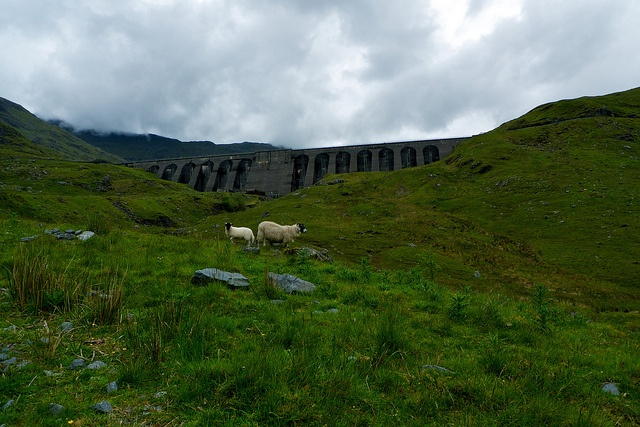
Two sheep are standing on a grassy hillside.
Sheep in a lushly green hilly area by an old bridge or reservoir
Two sheep in a grassy filed by a dam
There are two sheep standing together out on the grass.
A nature setting with two goats standing about.